Enciso Group

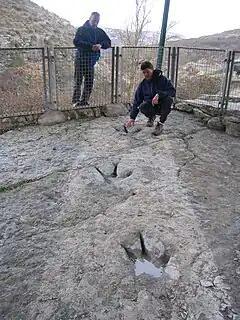
Ichnofossils near Enciso

The Enciso Group is a geological formation in La Rioja, Spain whose strata date back to the Early Cretaceous.